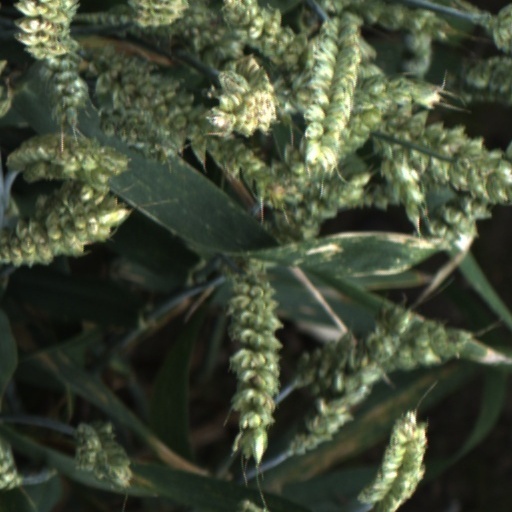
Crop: wheat